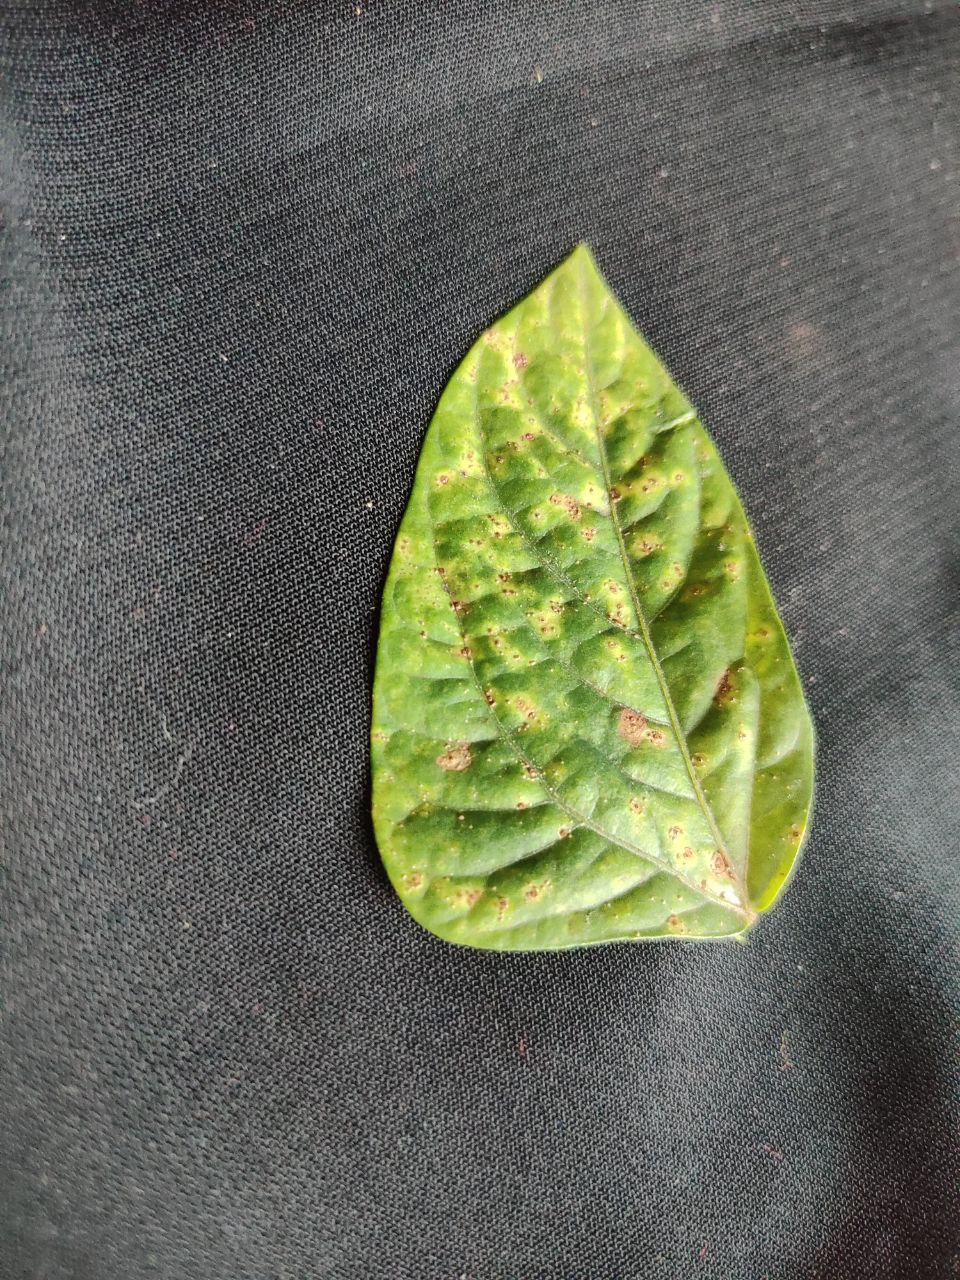
Crop: cowpea
Leaf condition: Septoria leaf spot